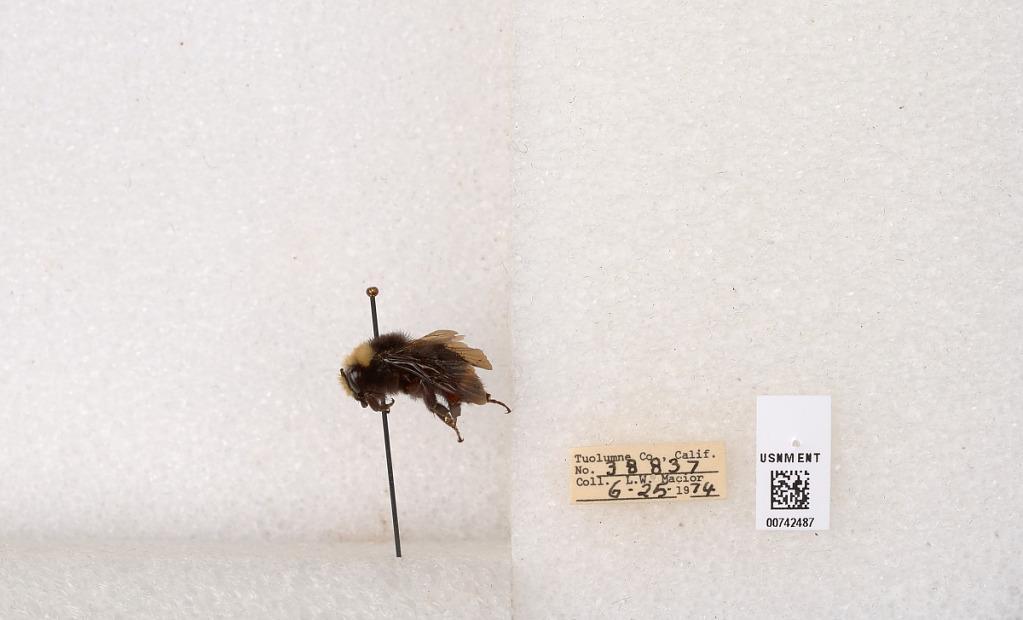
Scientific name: Bombus (Pyrobombus) vosnesenskii Radoszkowski
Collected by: L. Macior
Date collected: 1974-6-25
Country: United States
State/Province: California
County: Tuolumne
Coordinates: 38.0276, -119.955